The Taming of the Shrew

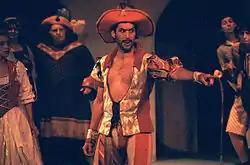
Kevin Black in his "wedding outfit" in the 2003 Carmel Shakespeare Festival production

H.J. Oliver argues the version of the play in the 1623 "First Folio" was likely copied not from a prompt book or transcript, but from the author's own foul papers, which he believes showed signs of revision by Shakespeare. These revisions, Oliver says, relate primarily to the character of Hortensio, and suggest that in an original version of the play, now lost, Hortensio was not a suitor to Bianca, but simply an old friend of Petruchio. When Shakespeare rewrote the play so that Hortensio became a suitor in disguise (Litio), many of his lines were either omitted or given to Tranio (disguised as Lucentio).